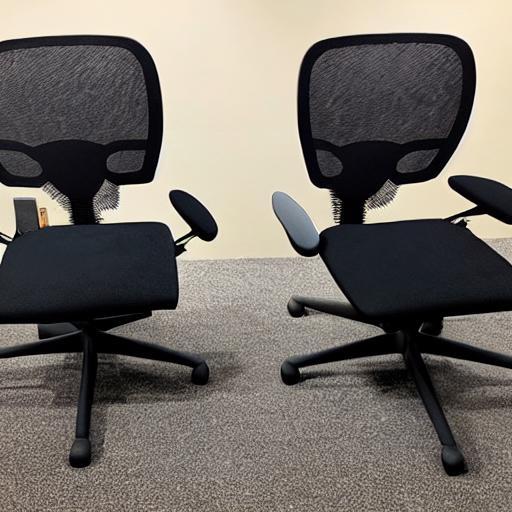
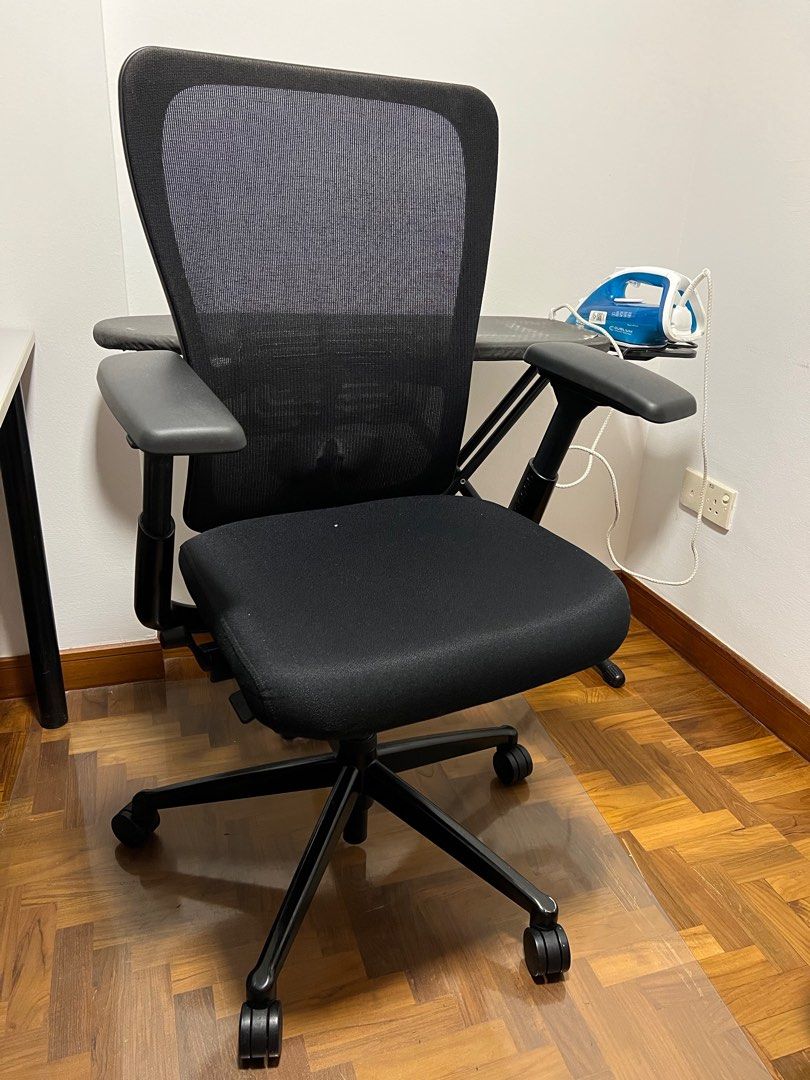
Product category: items_chair
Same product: no